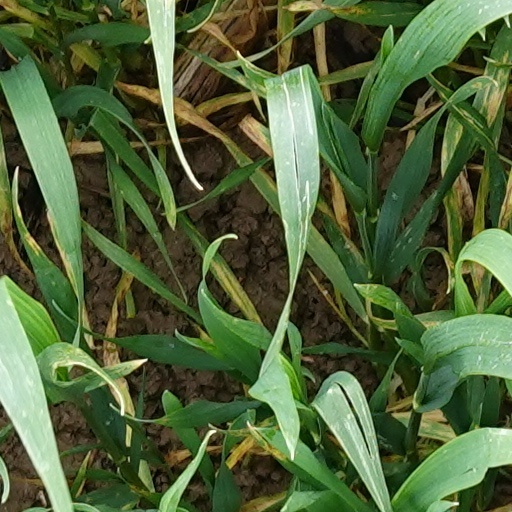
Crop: wheat